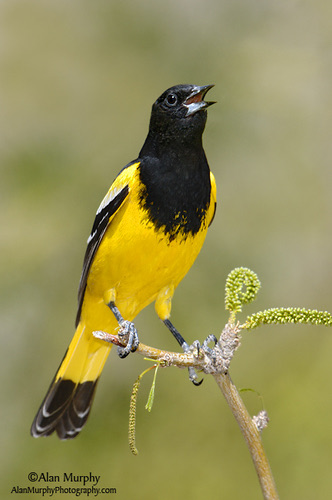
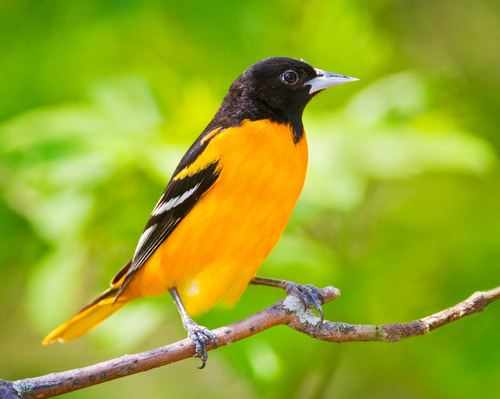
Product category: misc
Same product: yes